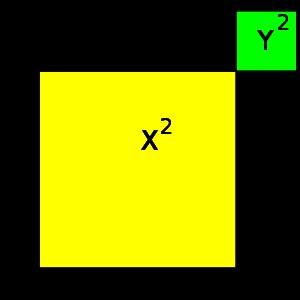
Le nom de rêve du première année est parfois donné à l'équation généralement erronée ⁿ = xⁿ + yⁿ, où n est un nombre réel. Les élèves débutants commettent généralement cette erreur en calculant la puissance d'une somme de nombres réels, en supposant à tort que les puissances se distribuent sur les sommes. Lorsque n = 2, il est facile de voir pourquoi c'est incorrect : ² peut être correctement calculé comme x² + 2xy + y² en utilisant la distributivité. Pour des valeurs entières positives plus grandes de n, le résultat correct est donné par le formule du binôme de Newton.